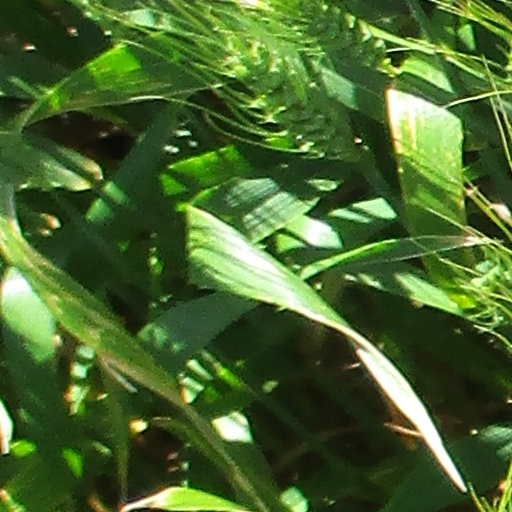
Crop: wheat